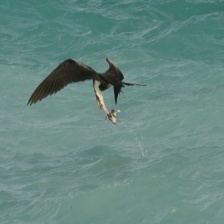
Species: FRIGATE
Scientific name: FREGATIDAE